Jan Trampota

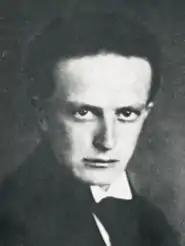
Jan Trampota (date unknown)

Jan Trampota (21 May 1889, Prague – 19 October 1942, Poděbrady) was a Czech Modernist landscape painter.